Rowley P-40F

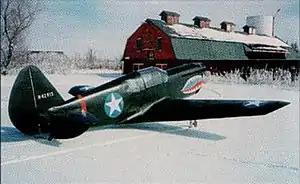
the sole example of the Rowley P-40F

The Rowley P-40F was an American homebuilt aircraft that was designed by Richard J Rowley and marketed by his company 76th Fighter Squadron Inc, of Meadow Lake Airport, Colorado, first flown in 1986. When it was available the aircraft was supplied in the form of plans for amateur construction.